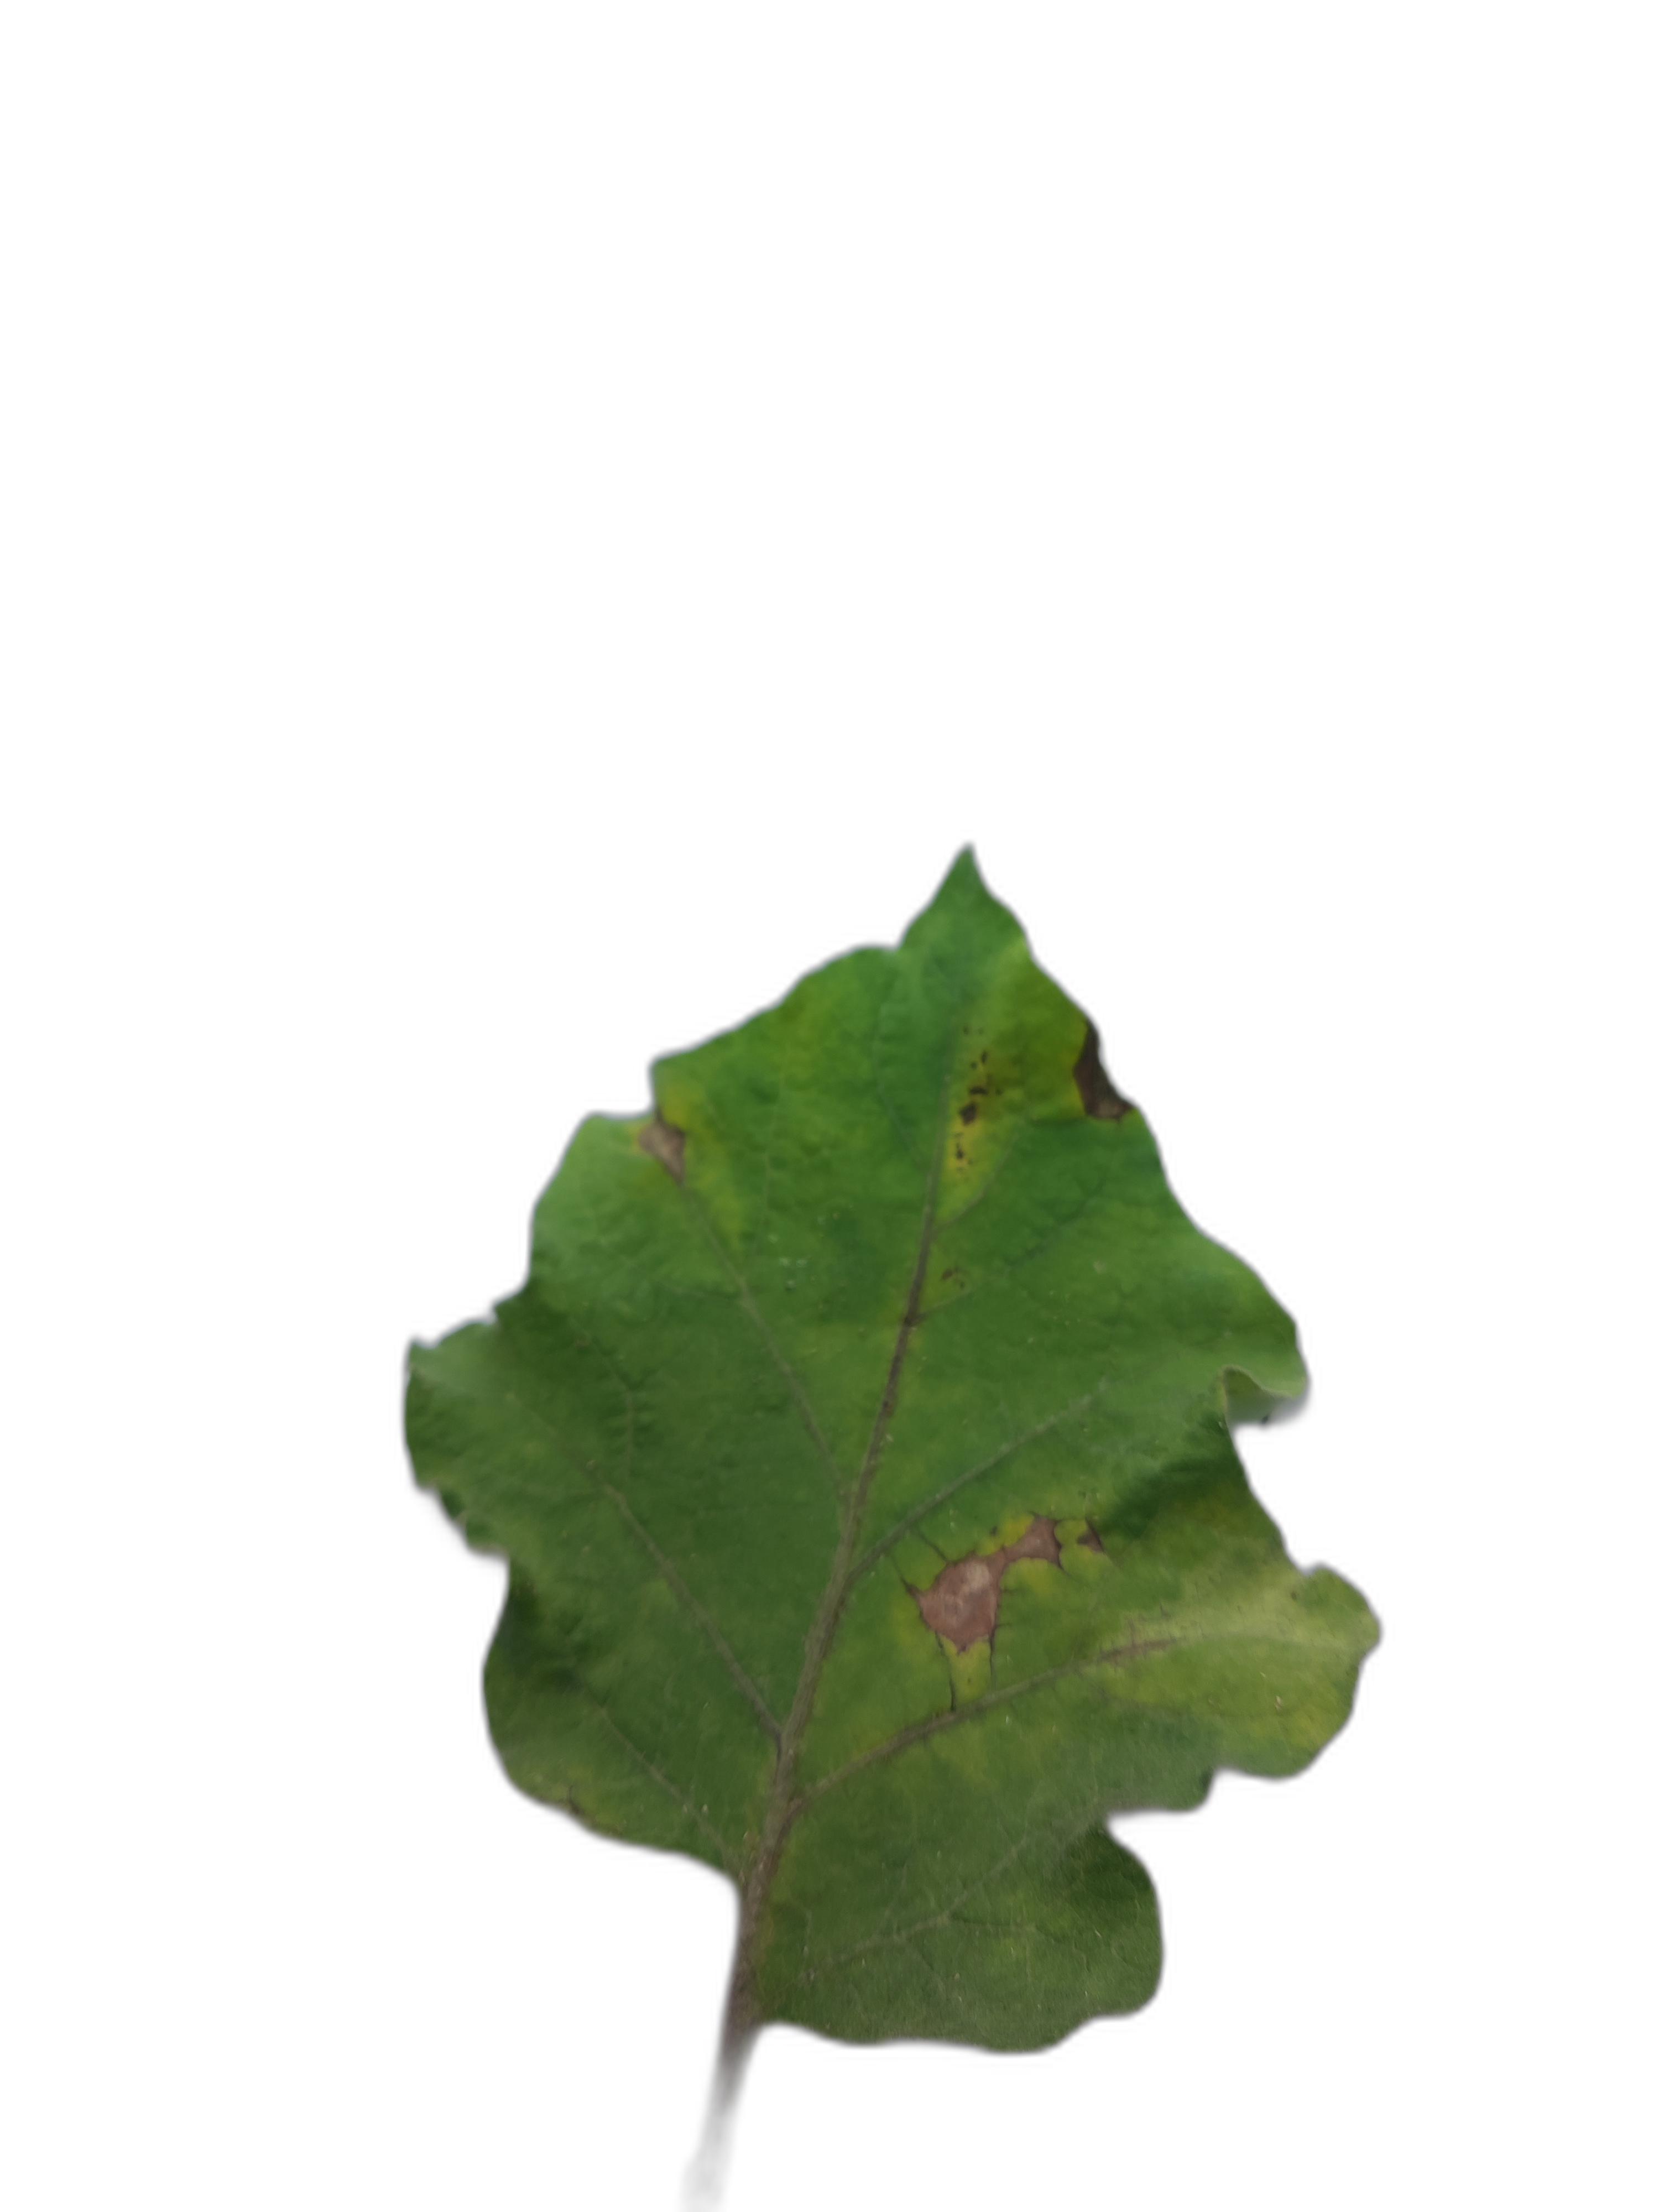
Label: Leaf Spot Disease